Jupiter Mosman

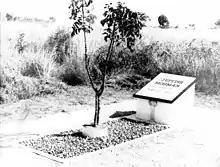
Grave of Mosman, Charters Towers Cemetery

John Joseph (Jupiter) Mosman (1861-1945) was an Aboriginal Australian prospector, one of the group of four who discovered gold at Charters Towers, Queensland, Australia. It became one of the premier goldfields of Australia, yielding £23,000,000 worth of gold. Mosman is credited with having found the first gold-bearing stone.